Jared Allen

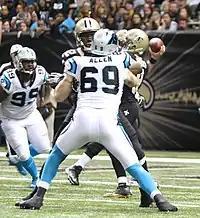
Allen playing for the Panthers in 2015.

On September 28, 2015, Allen was traded to the Carolina Panthers for a conditional sixth-round pick in the 2016 NFL draft. Allen recorded his first sack for the Panthers during their 27–16 win over the Philadelphia Eagles; he recorded one tackle-for-loss, two quarterback pressures, and a pass deflection during the game. During a "Monday Night Football" victory over the Indianapolis Colts, Allen had his first sack as a member of the Panthers on quarterback Andrew Luck to go along with five total tackles. On February 7, 2016, Allen was part of the Panthers team that played in Super Bowl 50. In the game, the Panthers fell to the Denver Broncos by a score of 24–10. In the loss, Allen recorded one tackle.